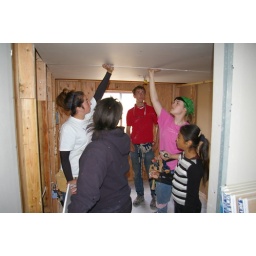
Site 14 outside Tecate Mexico building a house by the TKA students.